Saint-Gaudens double eagle

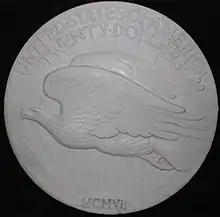
Early model for the reverse of the double eagle, displaying the date in Roman numerals

On January 2, 1906, Saint-Gaudens wrote to Shaw, enquiring whether a high relief was practical on coins struck at the Mint. Shaw did not immediately reply, but instead met with Roosevelt, who wrote that there was no objection to have the coins, many of which would be stored in bank vaults and not circulated, "as artistic as the Greeks could desire". Roosevelt secured Shaw's support for the redesign, although as the President wrote to Saint-Gaudens, "of course he thinks I am a crack-brained lunatic on the subject". Shaw wrote to the sculptor on , reproducing a copy of a letter from Roberts which warned, "the judgement of the authority of all countries is that modern coins must be of low relief", but as the President disagreed with Roberts's view, Saint-Gaudens could go ahead with a high-relief design. Numismatic historian Roger W. Burdette commented, "This is also one of those times when the compelling egos of artist and President might have paid greater attention to director Roberts' comments. By continuing with the design in a relief that was not coinable, Saint-Gaudens lost his best chance to explore the limits of artistry on circulation coinage."